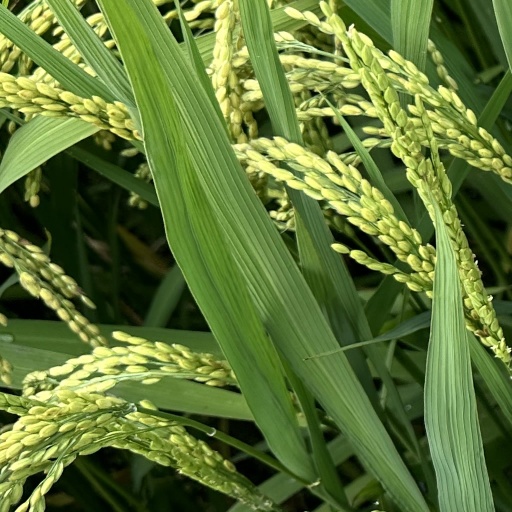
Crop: rice